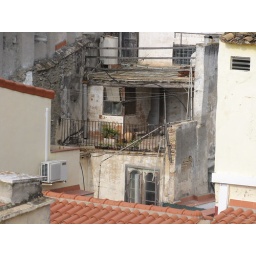
A view of a dilapidated porch from the roof of Montse's building - in the town of Vilanova i la Geltru.